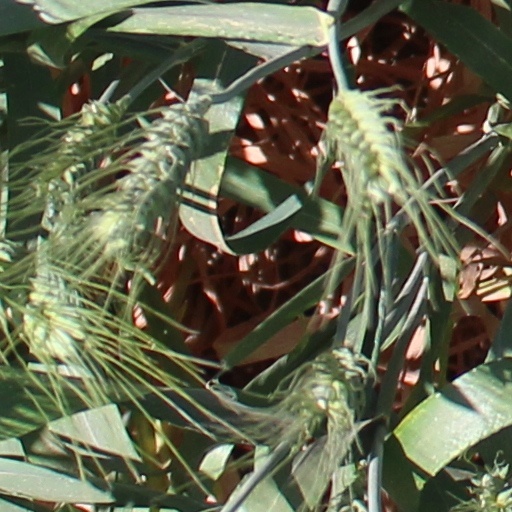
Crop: wheat